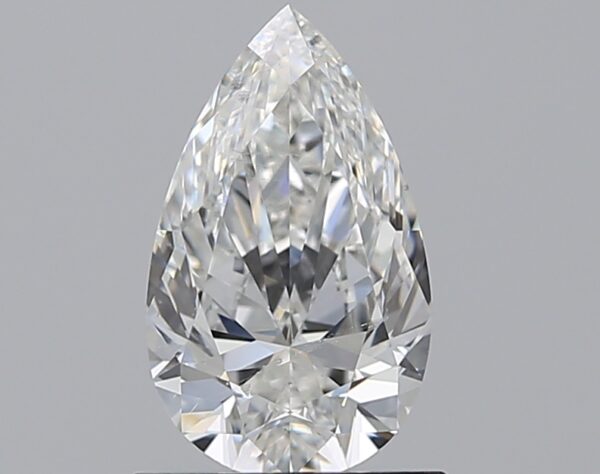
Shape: pear
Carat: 1
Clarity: SI1
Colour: F
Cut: EX
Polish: EX
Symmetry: EX
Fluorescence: N
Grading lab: GIA
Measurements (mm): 8.92 x 5.35 x 3.33